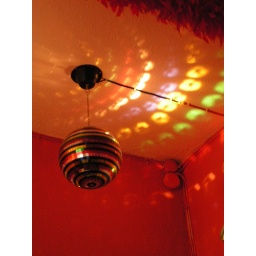
Mini disco ball in corner of bedroom